KSL-TV

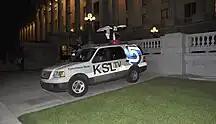
KSL ENG SUV at the Utah State Capitol.

KSL-TV presently broadcasts hours of locally produced newscasts each week (with hours each weekday and hours each on Saturdays and Sundays). Despite its roots in the "Deseret News" and its link to KSL radio, channel 5 was initially an also-ran in news. That changed in 1965, when the station poached sportscaster Paul James (better known as the voice of BYU football and basketball) and weatherman Bob Welti from KCPX-TV and teamed them with anchor Dick Nourse. Within a few months, channel 5 had rocketed into first place. It would be the dominant news station in Utah for most of the next 45 years, garnering some of the highest ratings in the country. Nourse, James and Welti would remain together until 1991, with Nourse staying on as top anchorman until 2007. In 2008, KSL-TV became the second television station in the Salt Lake City market (after KUTV, which converted in April of that year) to begin broadcasting its local newscasts in high definition. For a long time, the station's newscasts were branded as "Eyewitness News"; the name was scrapped in 2009 in favor of "KSL 5 News", and is now known simply as "KSL News".